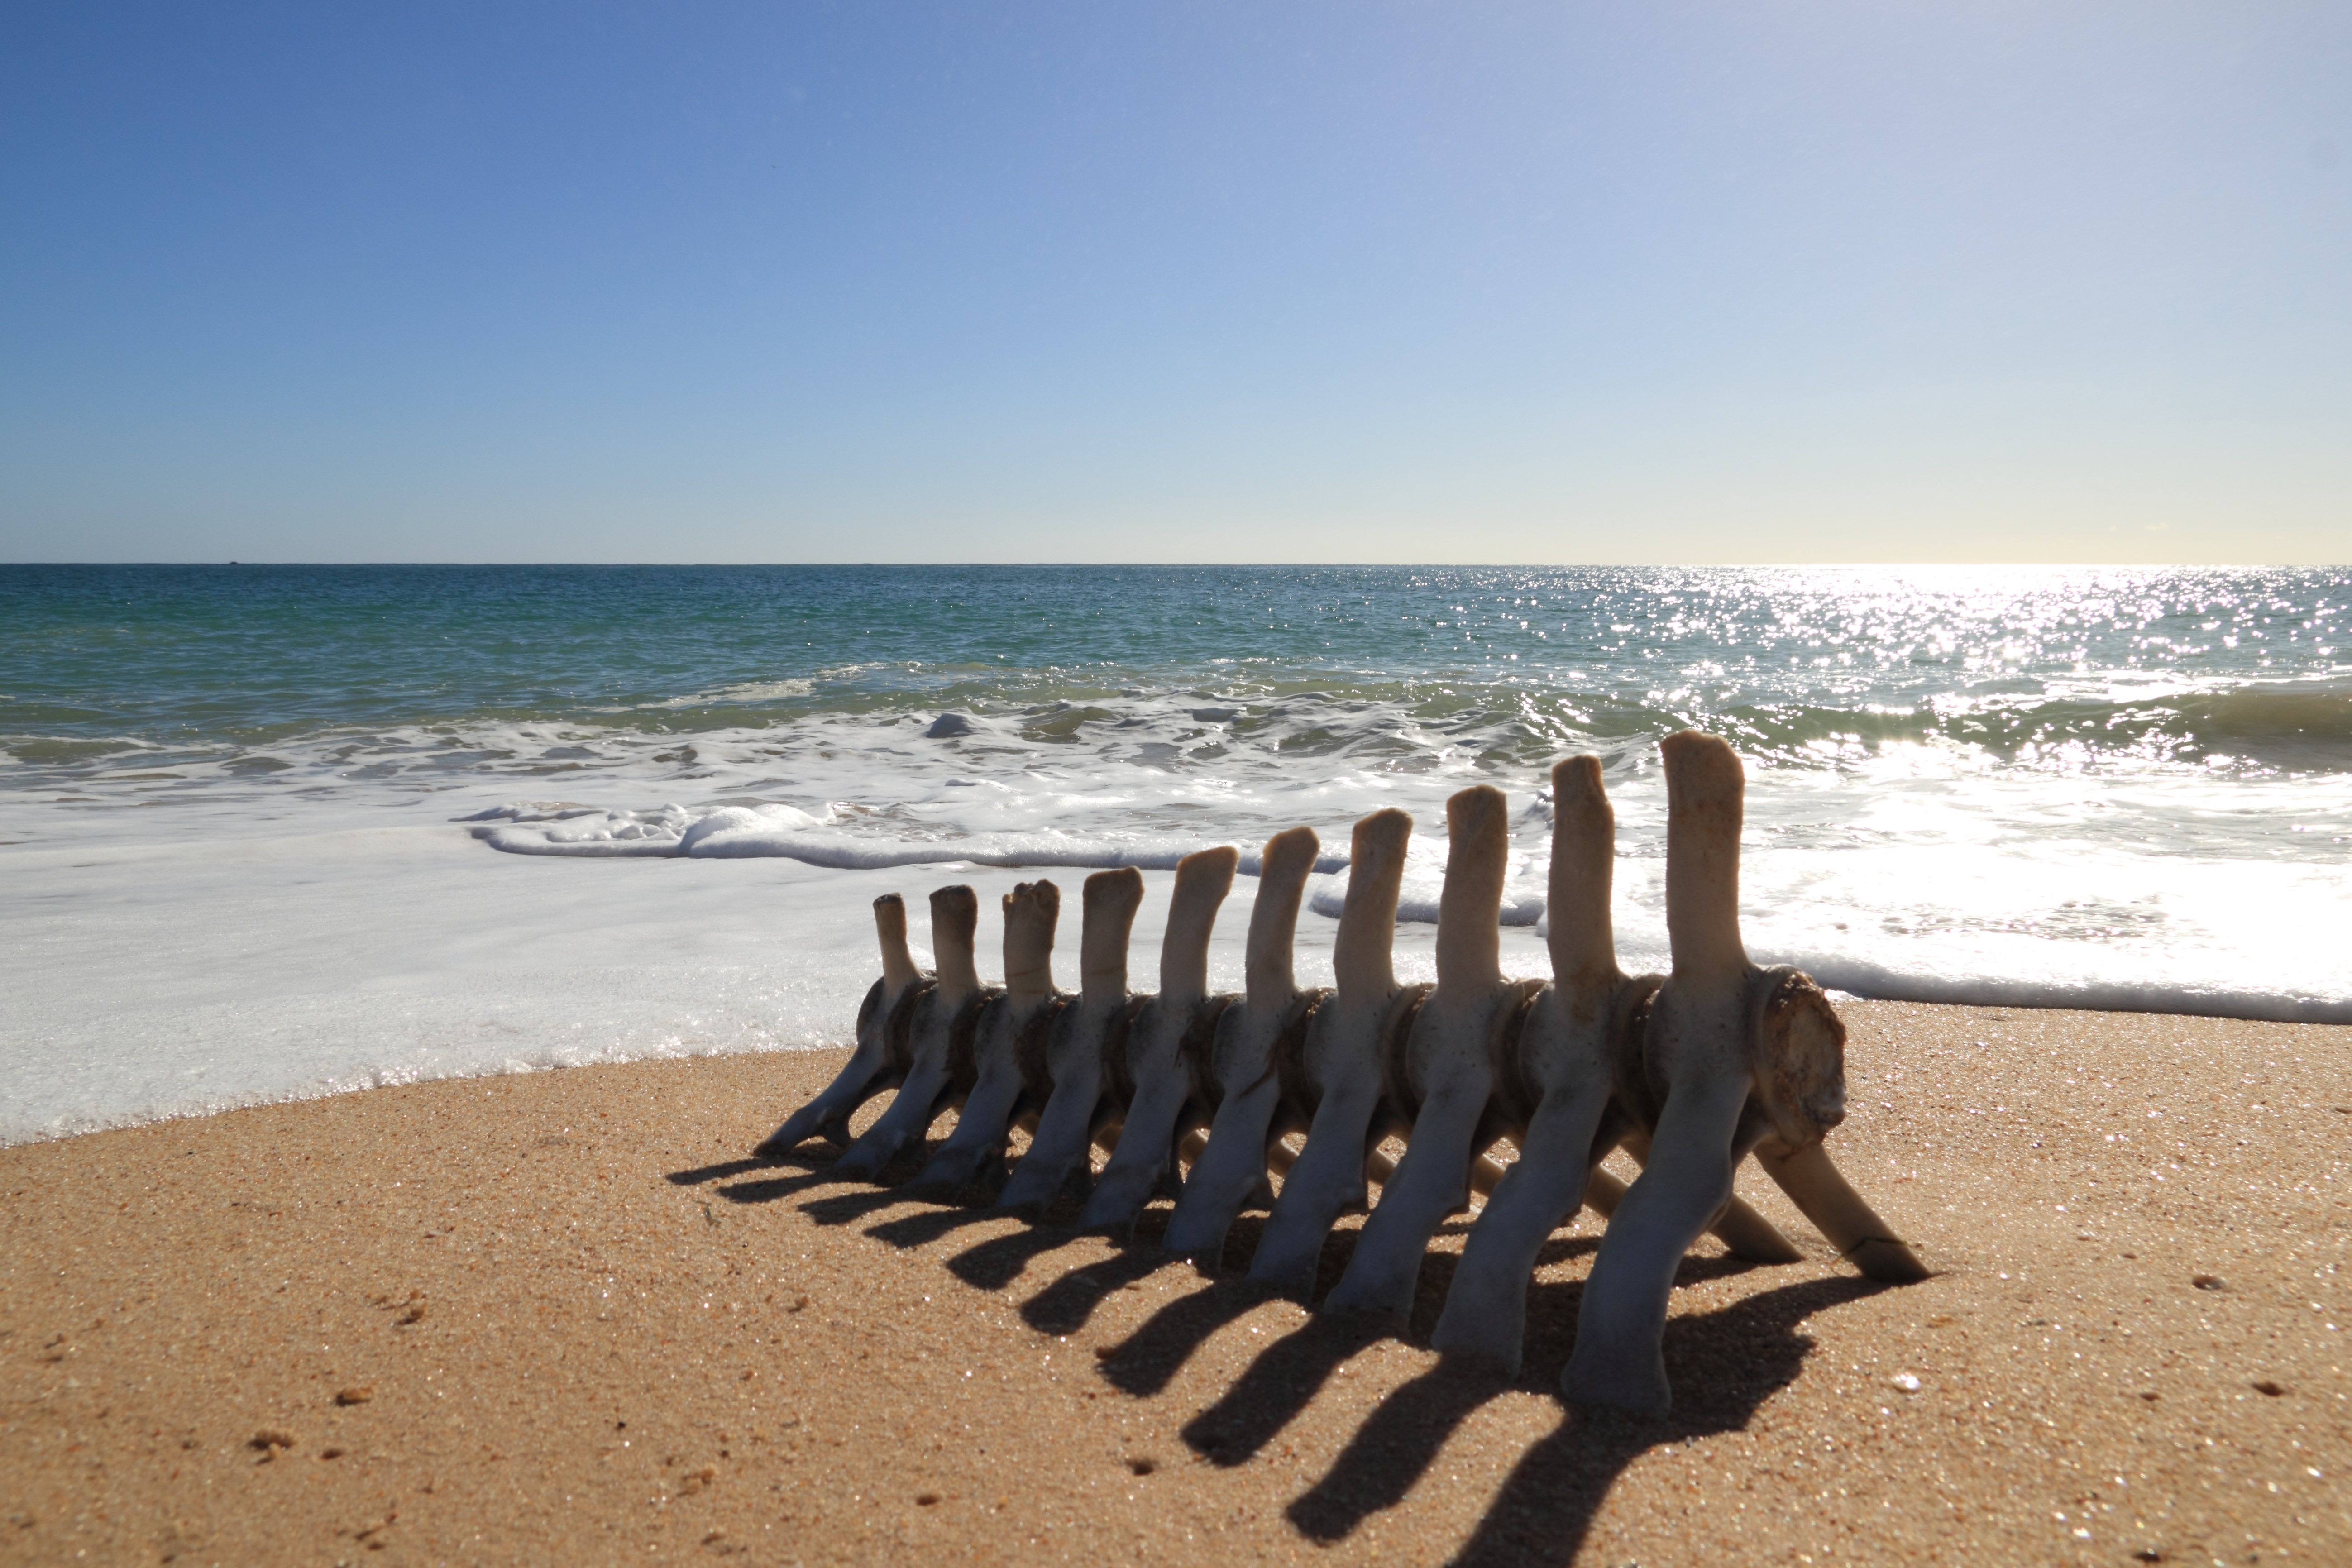
beach, sea, coast, sand, ocean, horizon, shore, wave, pier, vacation, material, bone, body of water, portugal, breakwater, faro, cape, wind wave